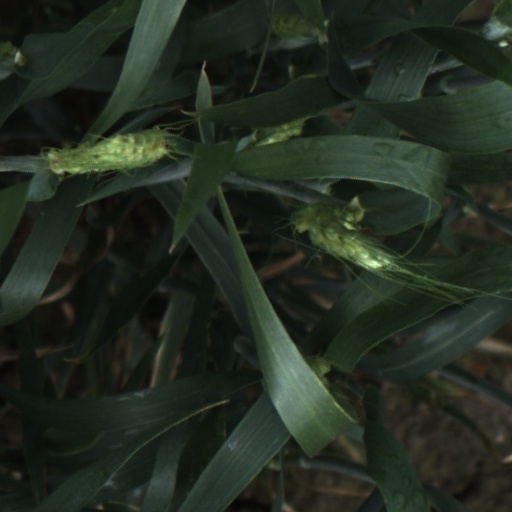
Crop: wheat